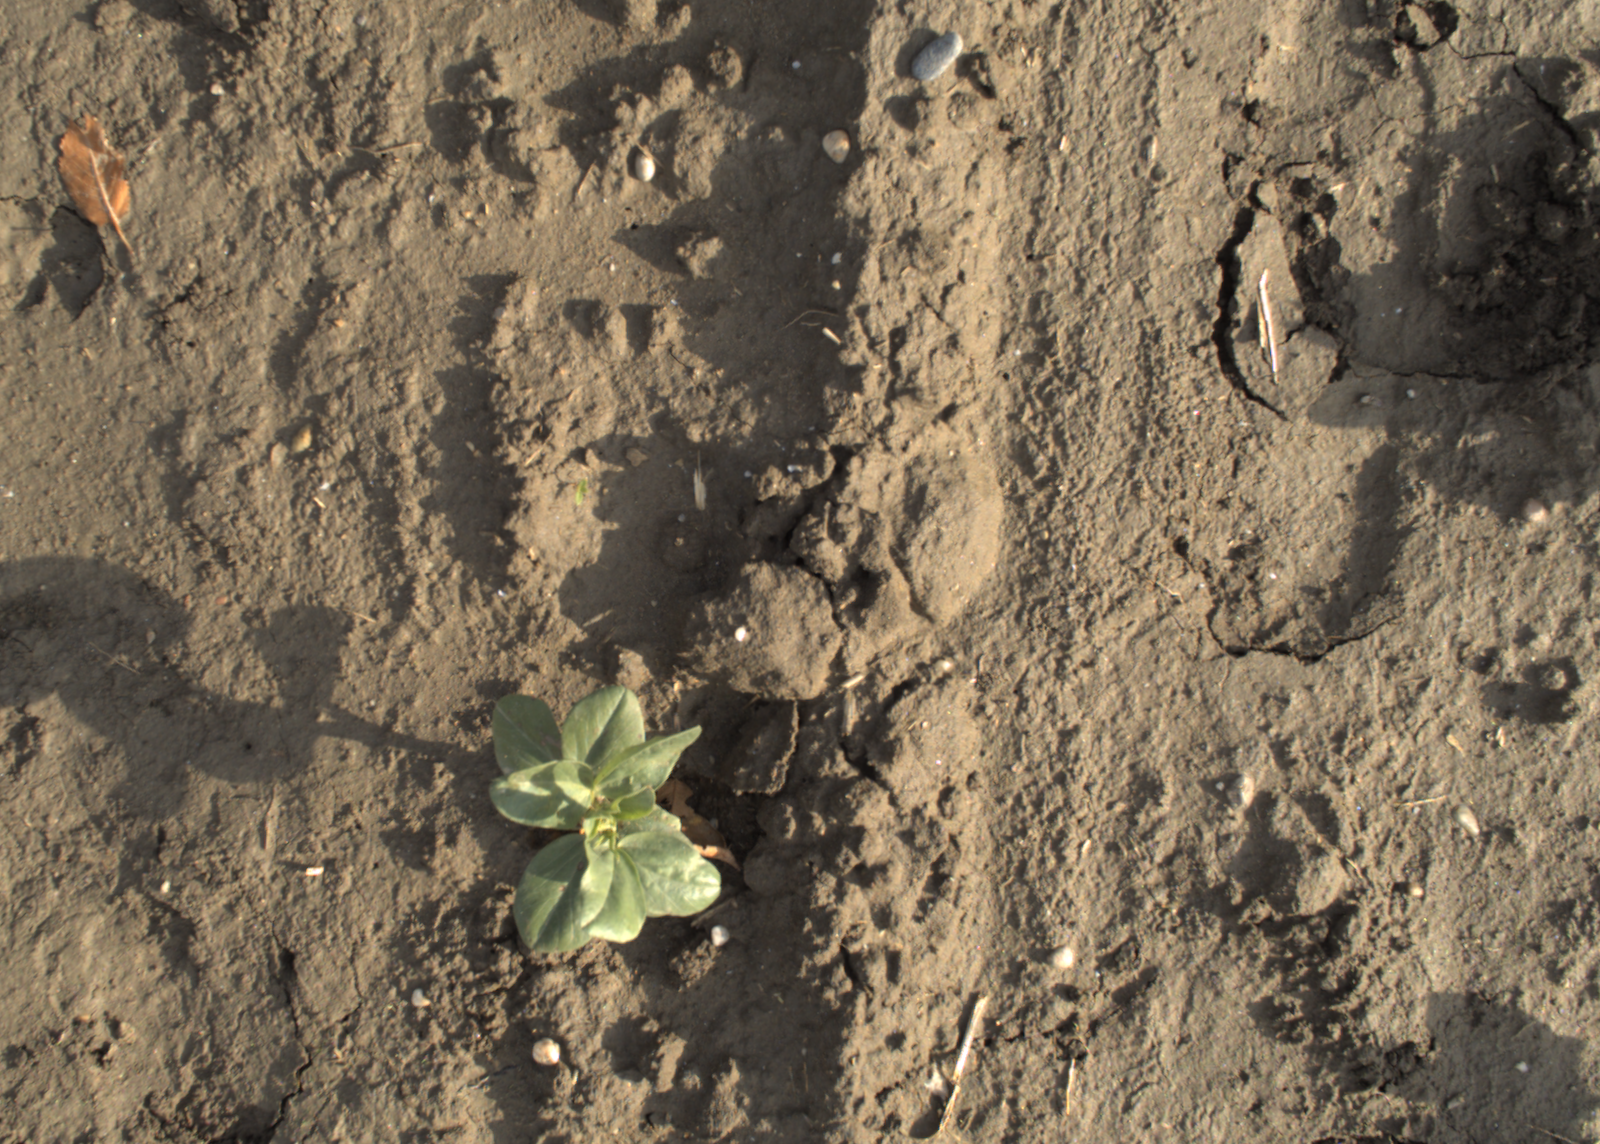
Capture date: 13.10.2021 09:57:56
Weather: mixed
Wind: strong
Seeding date: 02.09.2021
Plant canopy height (mm): 956